Two-way radio

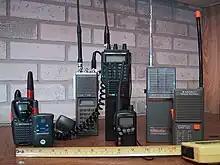
A variety of portable handheld two-way radios for private use

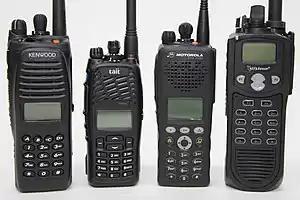
Several portable two-way radios designed for public services (police, fire, rescue) compatible with the Project 25 digital radio standard

A two-way radio is a radio transceiver (a radio that can both transmit and receive radio waves), which is used for bidirectional person-to-person voice communication with other users with similar radios, in contrast to a broadcast receiver, which only receives transmissions.